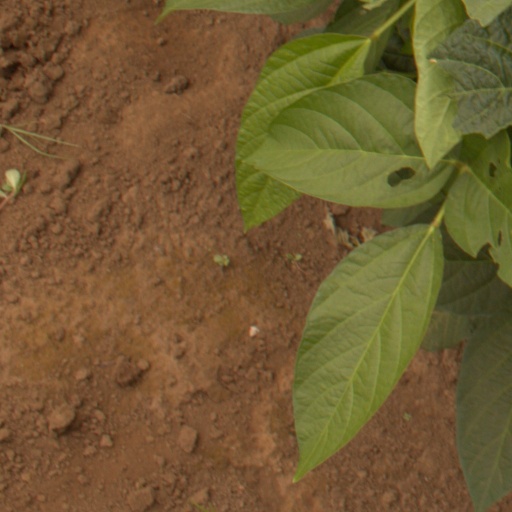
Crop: soybean